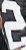
Number: 2